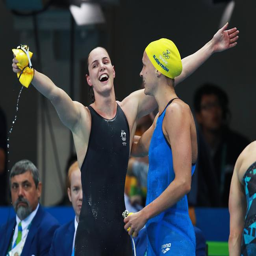
swimmer on day of the swimming .